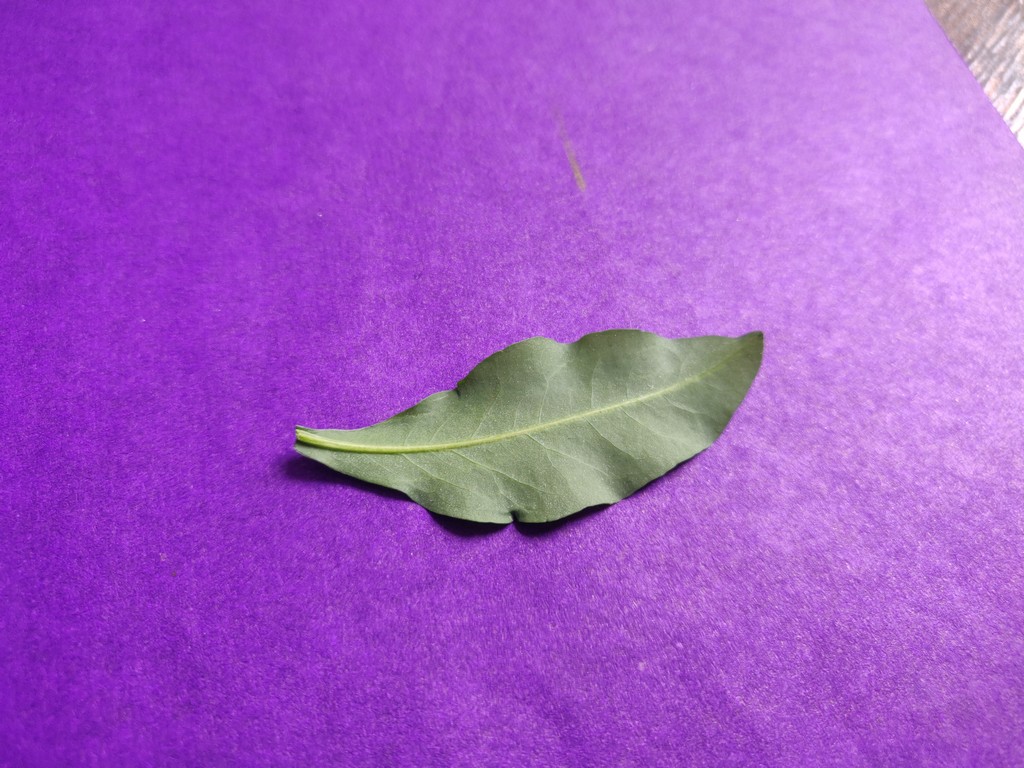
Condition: Healthy
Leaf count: single
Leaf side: back